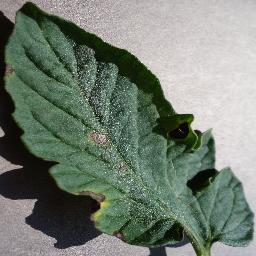
Label: Tomato___Early_blight